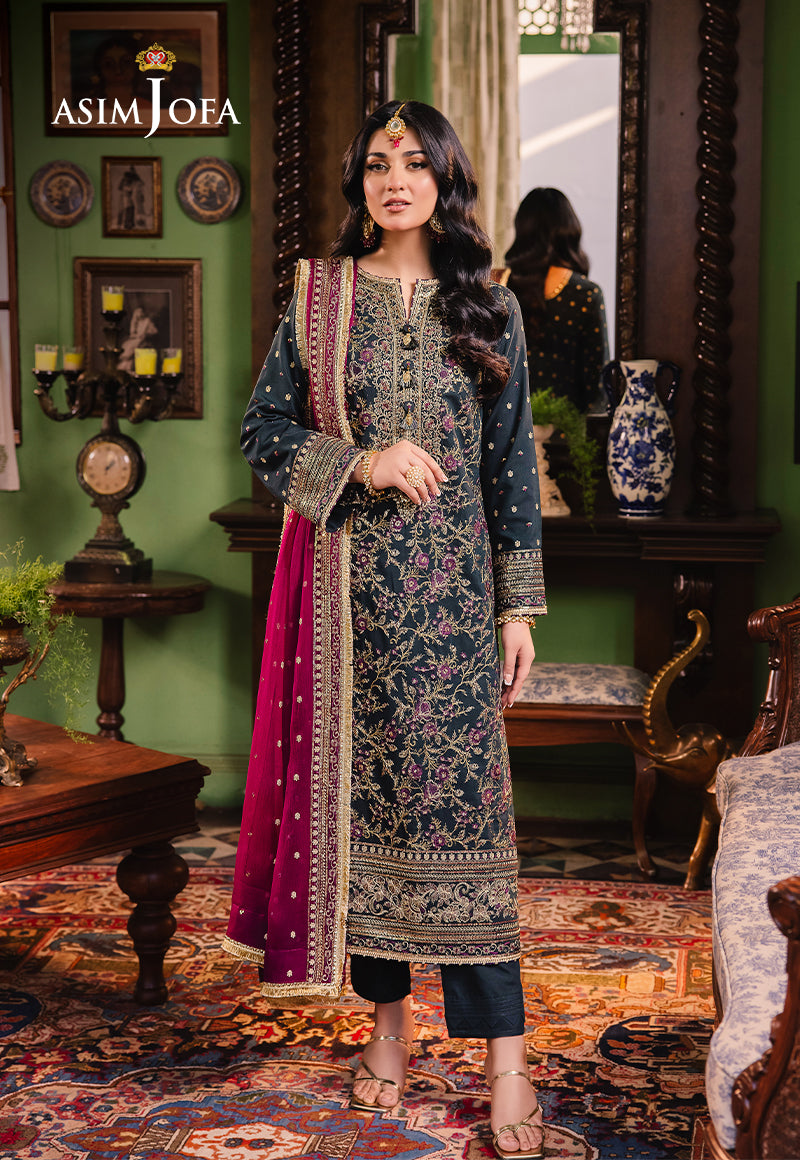
dark green embroidered salwar suit